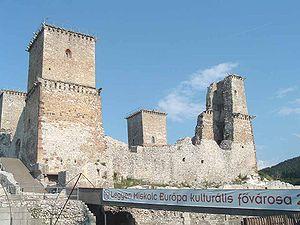
Ruines du chateau de Diósgyőr à Miskolc (Hongrie)